Karaoke

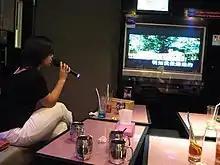
A person singing karaoke in Hong Kong ("Run Away from Home" by Janice Vidal)

Its musical content is an instrumental rendition of a well-known popular song. In recent times, lyrics are typically displayed on a video screen, along with a moving symbol, changing colour, or music video images, to guide the singer. In Chinese-speaking countries and regions such as mainland China, Hong Kong, Taiwan and Singapore, a karaoke box is called a KTV. The global karaoke market has been estimated to be worth nearly $10 billion.